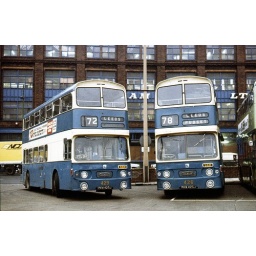
A sea of blue in a field of green